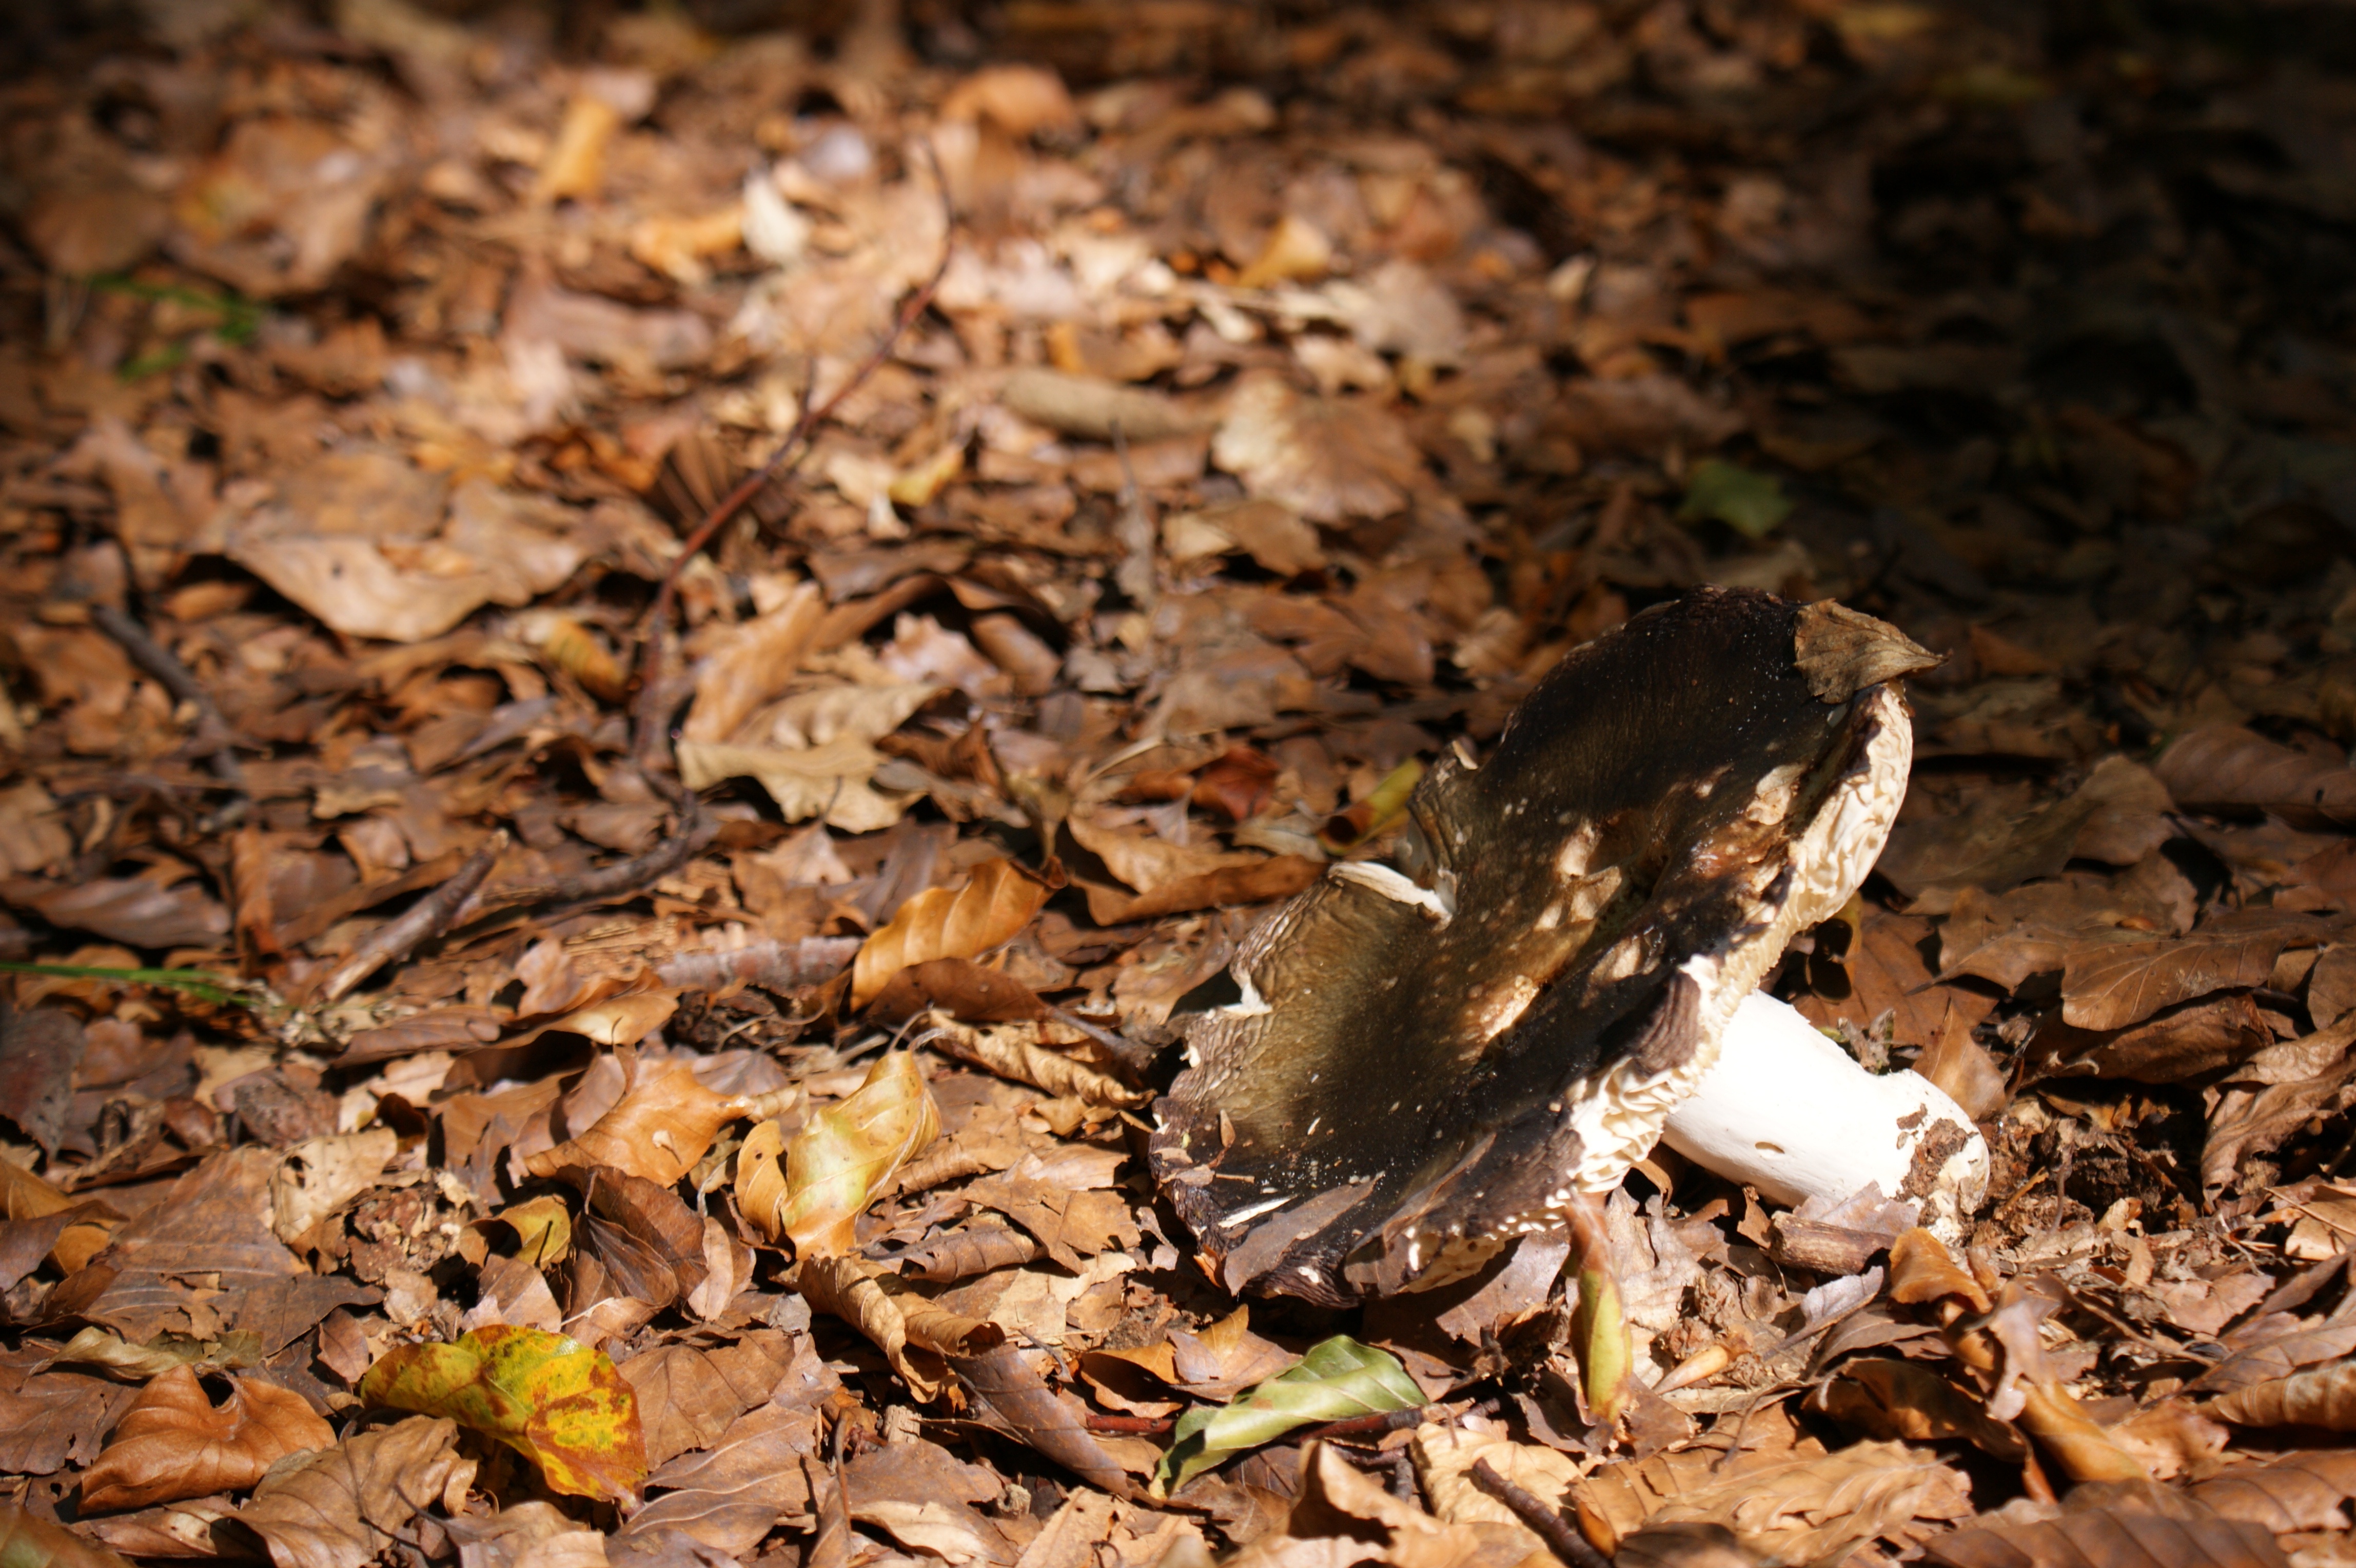
landscape, nature, forest, bird, leaf, wildlife, autumn, brown, soil, mushroom, season, fauna, close up, leaves, sunny, september, macro photography, perching bird